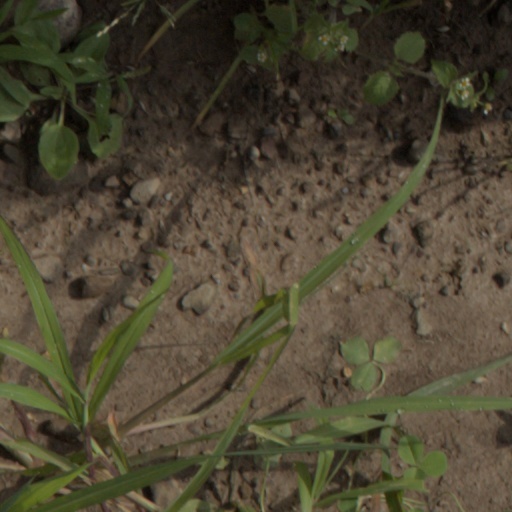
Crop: wheat